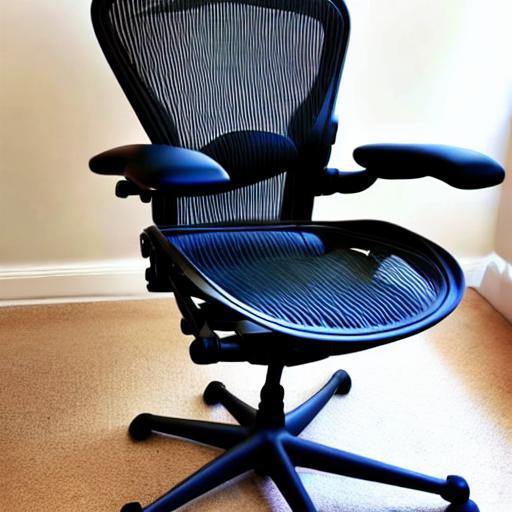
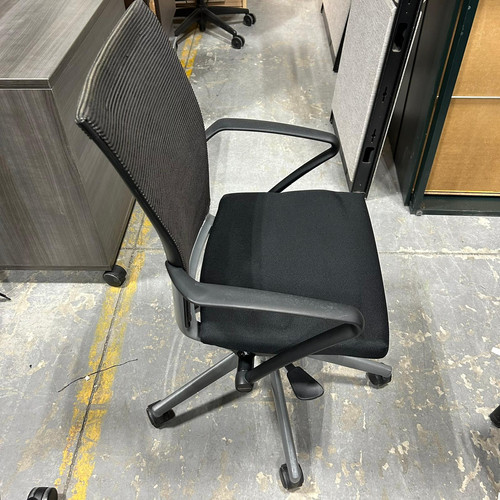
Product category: items_chair
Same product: no